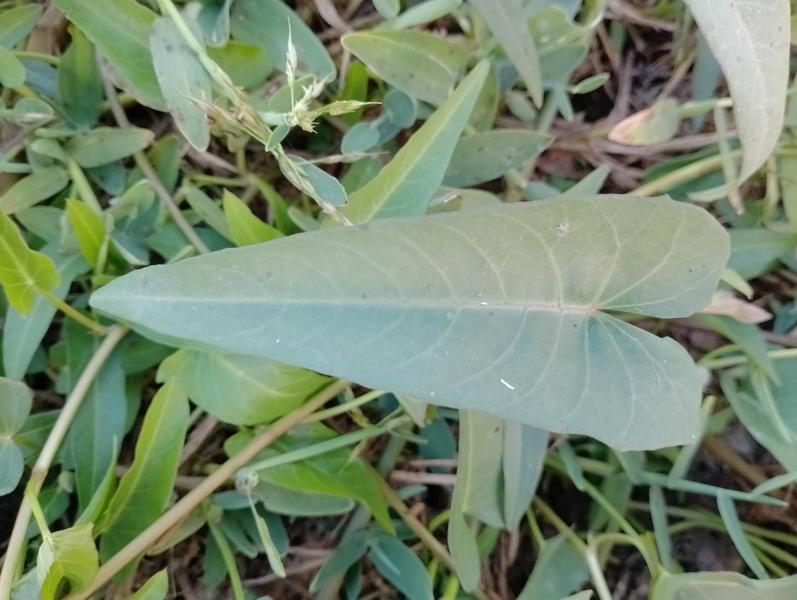
Weed species: Ipomoea aquatic